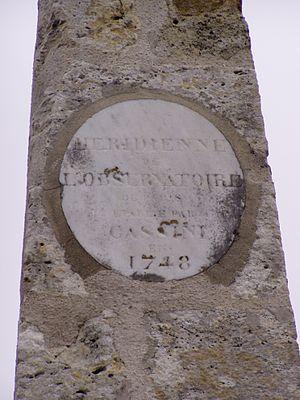
Manchecourt est une ancienne commune française située dans le département du Loiret en région Centre-Val de Loire, devenue le 1ᵉʳ janvier 2016 une commune déléguée au sein de la commune nouvelle du Malesherbois.
La méridienne est un monument commémoratif érigé à Manchecourt, en France.